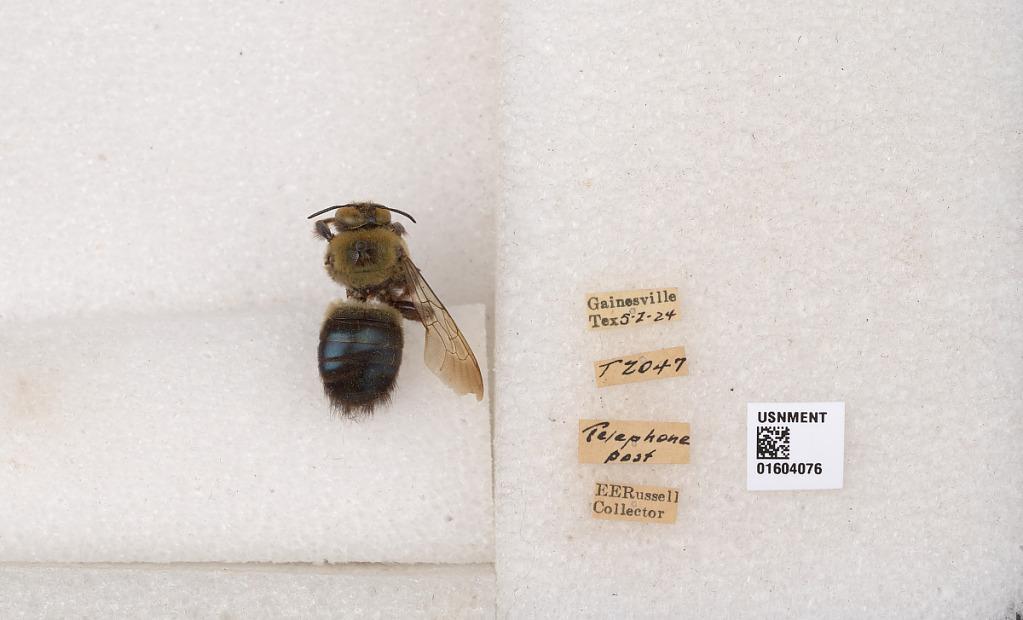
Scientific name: Xylocopa (Xylocopoides) virginica texana Cresson
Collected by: E. Russell
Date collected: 1924-5-2
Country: United States
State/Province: Texas
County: Cooke
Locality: Gainesville